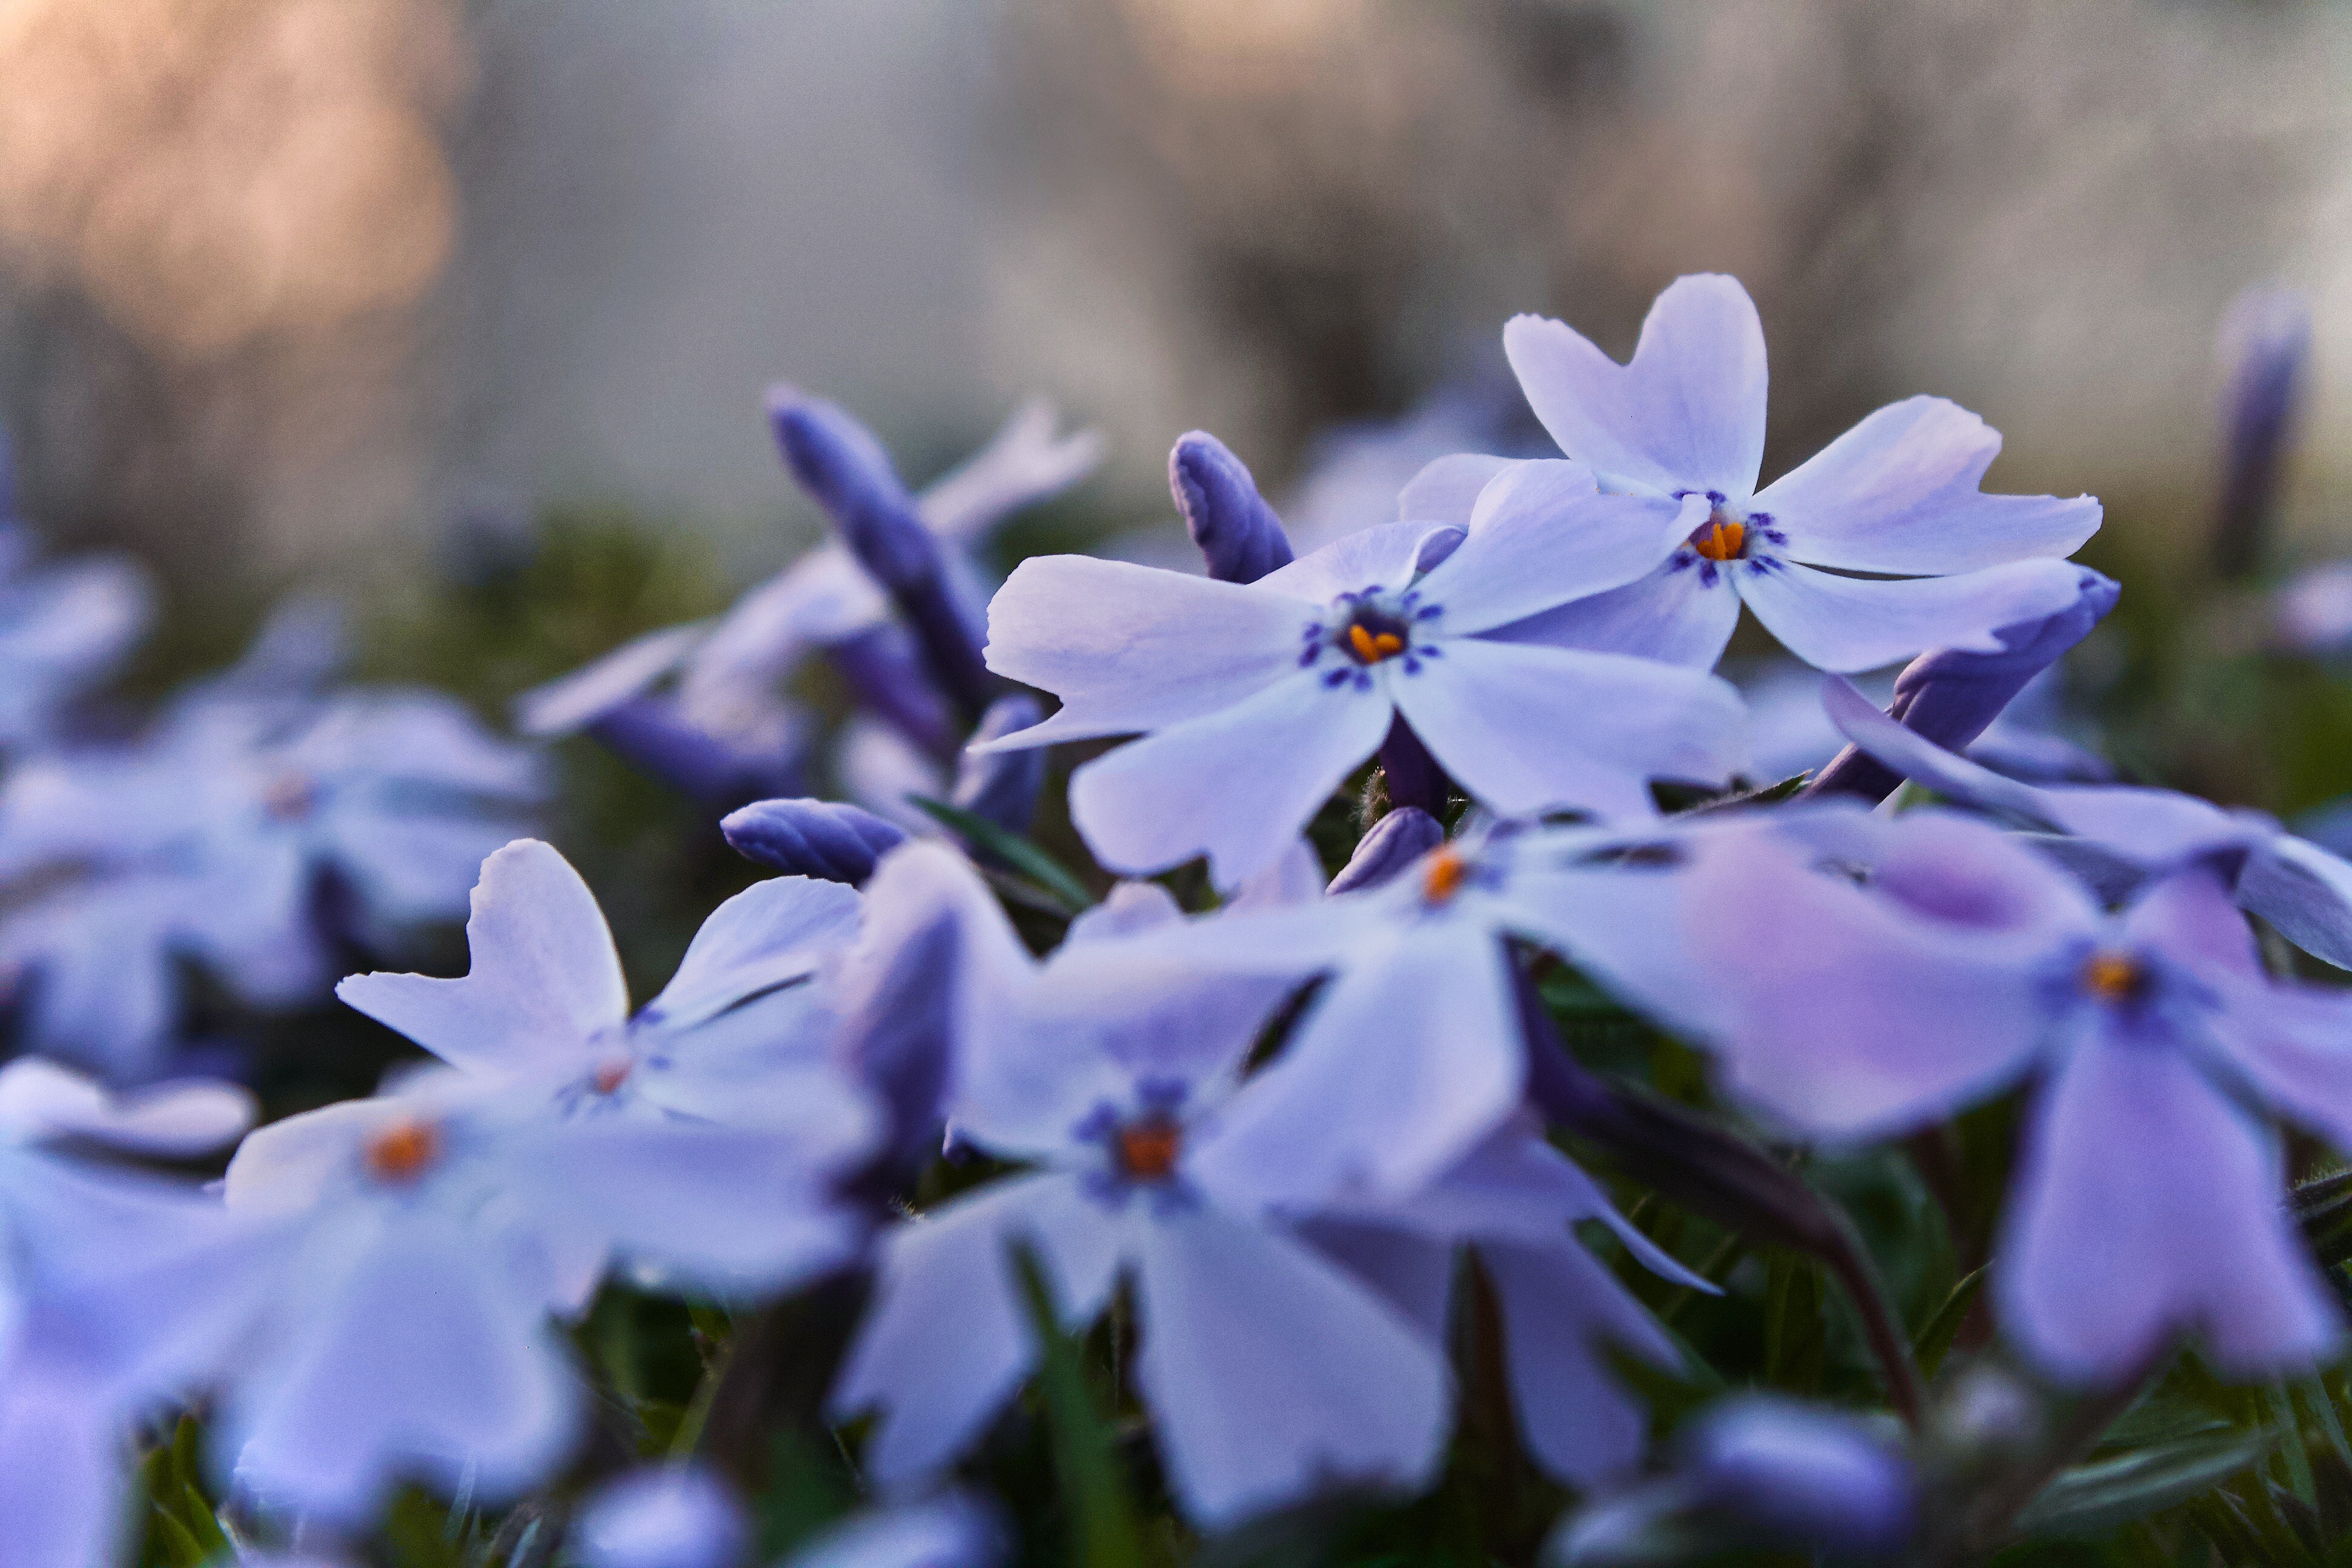
flowering plant, flower, blue, petal, plant, spring, close up, wildflower, grass, photography, borage family, scilla, violet family, perennial plant